Cultural depictions of dogs

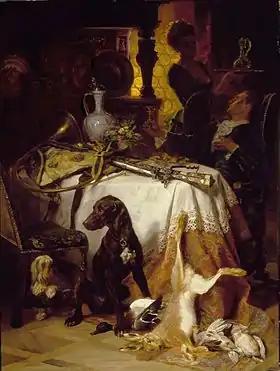
"After the hunt", 1870, by David Neal (1838–1915)

Cultural depictions of dogs in art have become more elaborate as individual breeds evolved and the relationships between human and canine developed. Hunting scenes were popular in the Middle Ages and the Renaissance. Dogs were depicted to symbolize guidance, protection, loyalty, fidelity, faithfulness, alertness, and love.